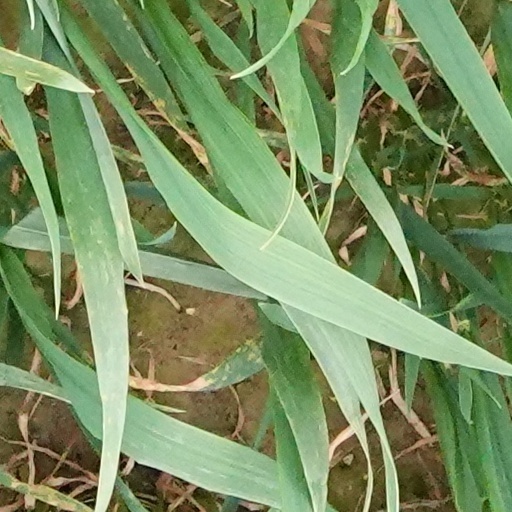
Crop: wheat